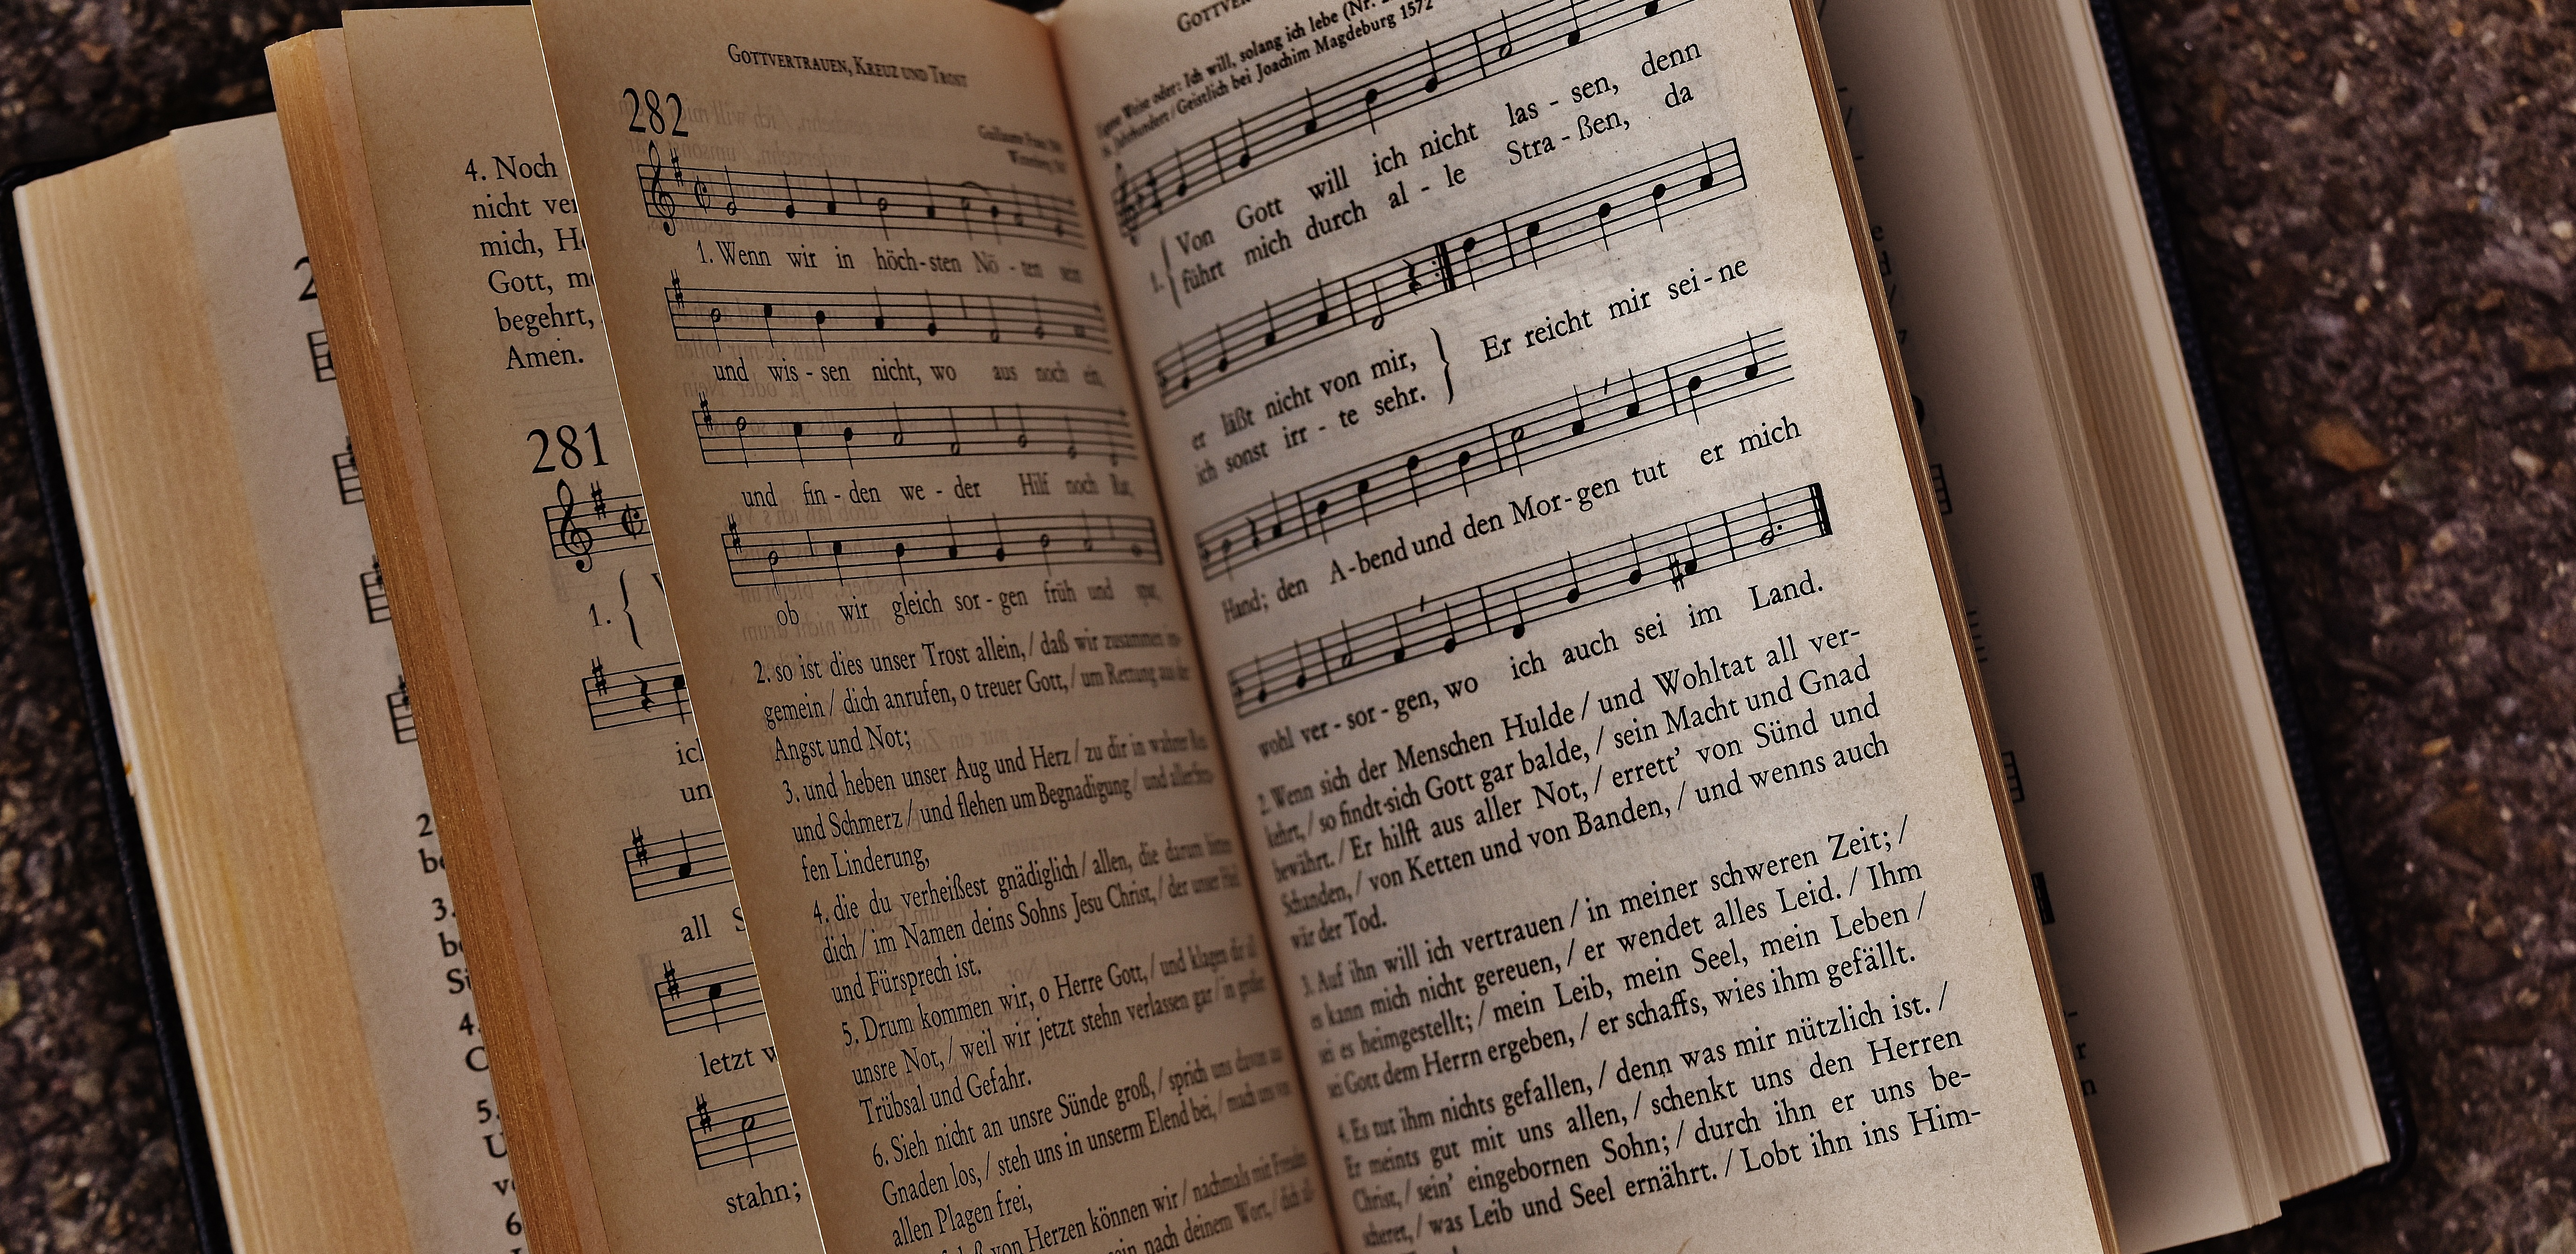
writing, book, read, open, wood, old, church, paper, page, hymnal, font, literature, text, handwriting, document, bound, cover, pressure, browse, pitched, book pages, scrolled, scroll to